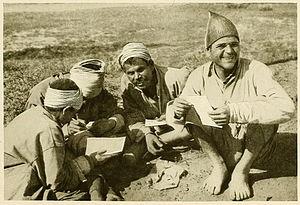
Les noms de Palestine mandataire, ou Palestine sous mandat britannique, désignent le statut politique proposé par la Société des Nations en Palestine en 1920 et établi à partir de 1923.